Tenmei eruption

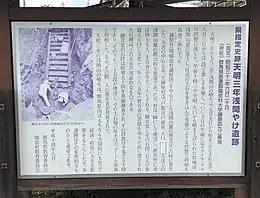

The most seriously damaged area by Tenmei eruption was the (now Tsumagoi, Gunma Prefecture). Kanbara was destroyed by avalanche by eruption and 477 people were killed. Because of it, Kanbara is also called "Japan's Pompeii".